Heart of a Dog (1988 film)

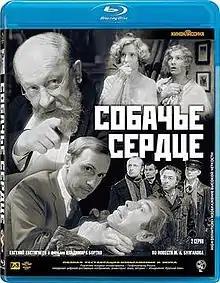
Russian Blu-Ray Disc cover

Heart of a Dog (translit. "Sobachye serdtse") is a black-and-white 1988 Soviet comedy-drama science fiction television film directed by Vladimir Bortko. It is based on Mikhail Bulgakov's novel "Heart of a Dog".